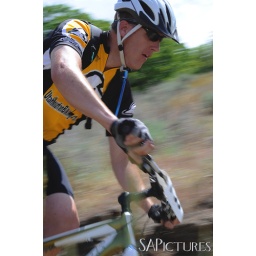
The Stan Crane Memorial mountain bike race in Draper, Utah, on Memorial Day, 2009.